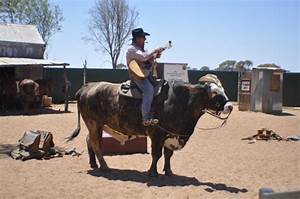
Label: cavallo